Air transports of heads of state and government

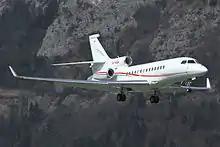
Monaco Government Dassault Falcon 7X on finals into Innsbruck, Tirol (Austria)

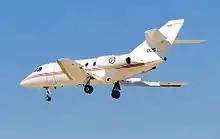
Dassault Falcon 20, formerly serving as VIP transport with the Royal Norwegian Air Force.

Vietnam has no dedicated airframe that is configured and used exclusively for VIP transport. Instead, the state uses general-purpose aircraft owned and commissioned by state-owned operators and armed forces' units for such special missions. It was designated that the General Secretary of the Communist Party, the President, Prime Minister and the Chairman of the National Assembly of Vietnam as well as equivalent representatives of other nations are objects to be served by such so-called "dignitary flights."